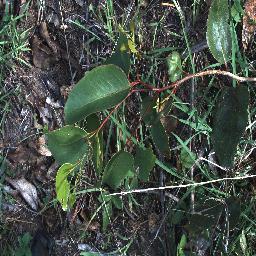
Label: negative